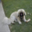
Label: dog